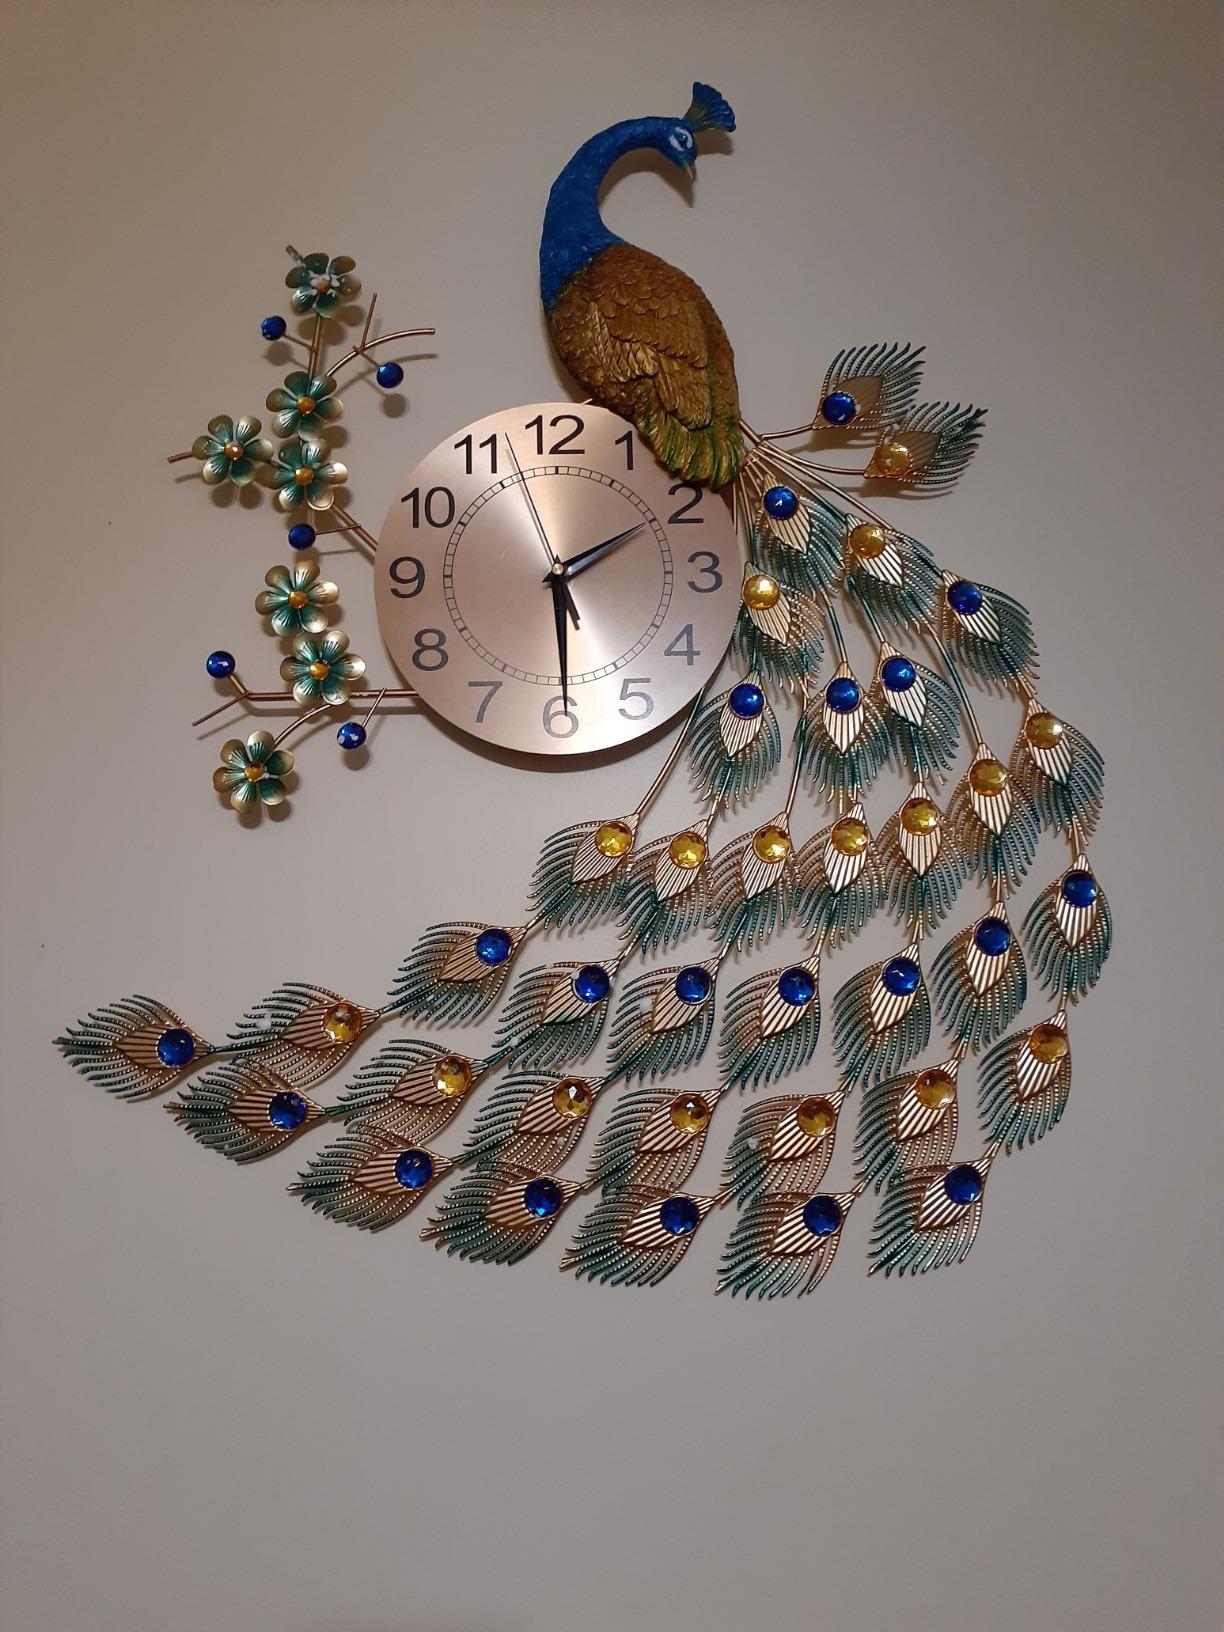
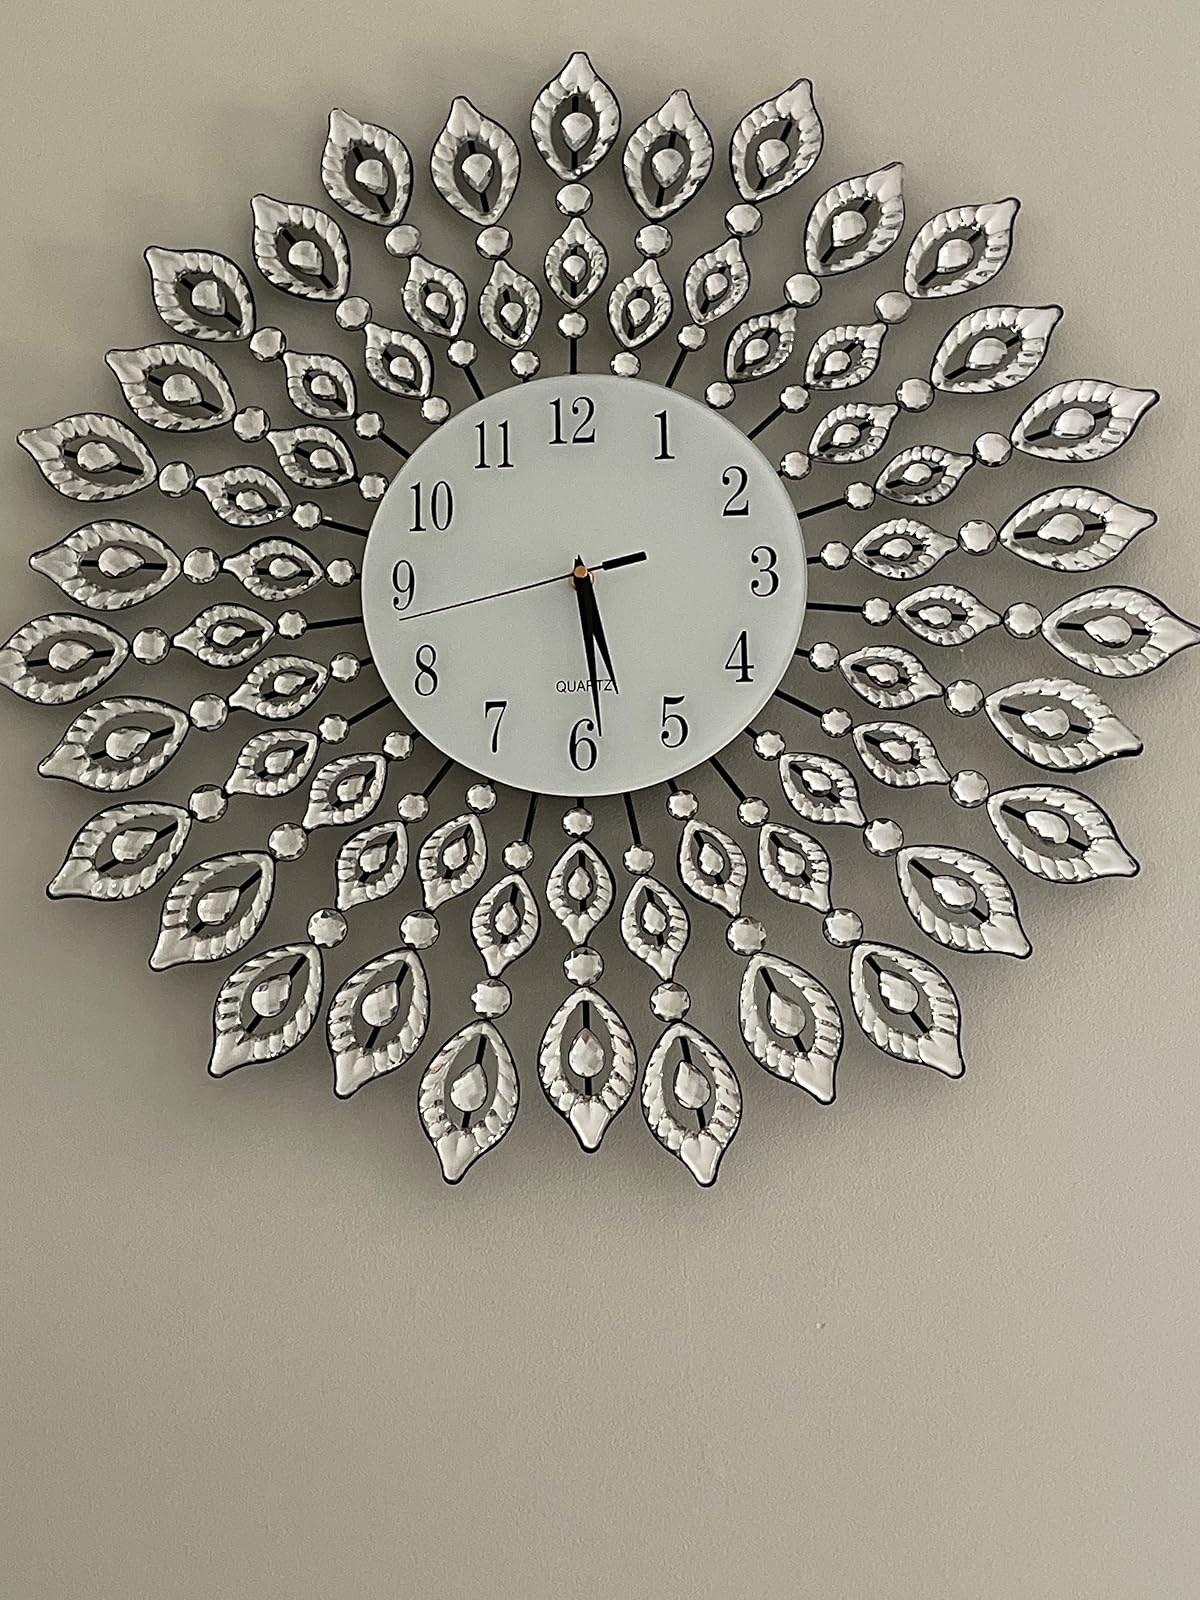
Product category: clock
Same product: no